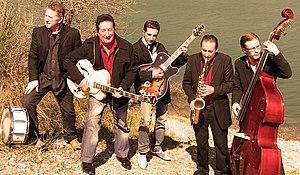
famille Coco Briaval en 2013Français
Coco Briaval est une formation de jazz manouche qui a été créée en 1964 par son leader Henri Briaval, dit Coco, et ses deux frères cadets Gilbert et René. Aujourd'hui les enfants ont rejoint la première génération de musiciens.